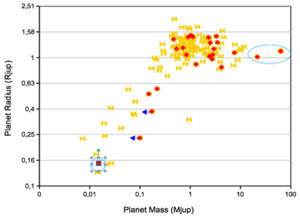
CoRoT est un télescope spatial destiné à l'étude de la structure interne des étoiles et à la recherche d'exoplanètes. Lancé le 27 décembre 2006, CoRoT est le premier télescope en orbite destiné à la recherche de planètes extrasolaires et notamment de planètes telluriques. Après 7 ans et demi de fonctionnement et de nombreuses découvertes, le satellite est désactivé le 17 juin 2014, ce qui signifie la fin de la mission.